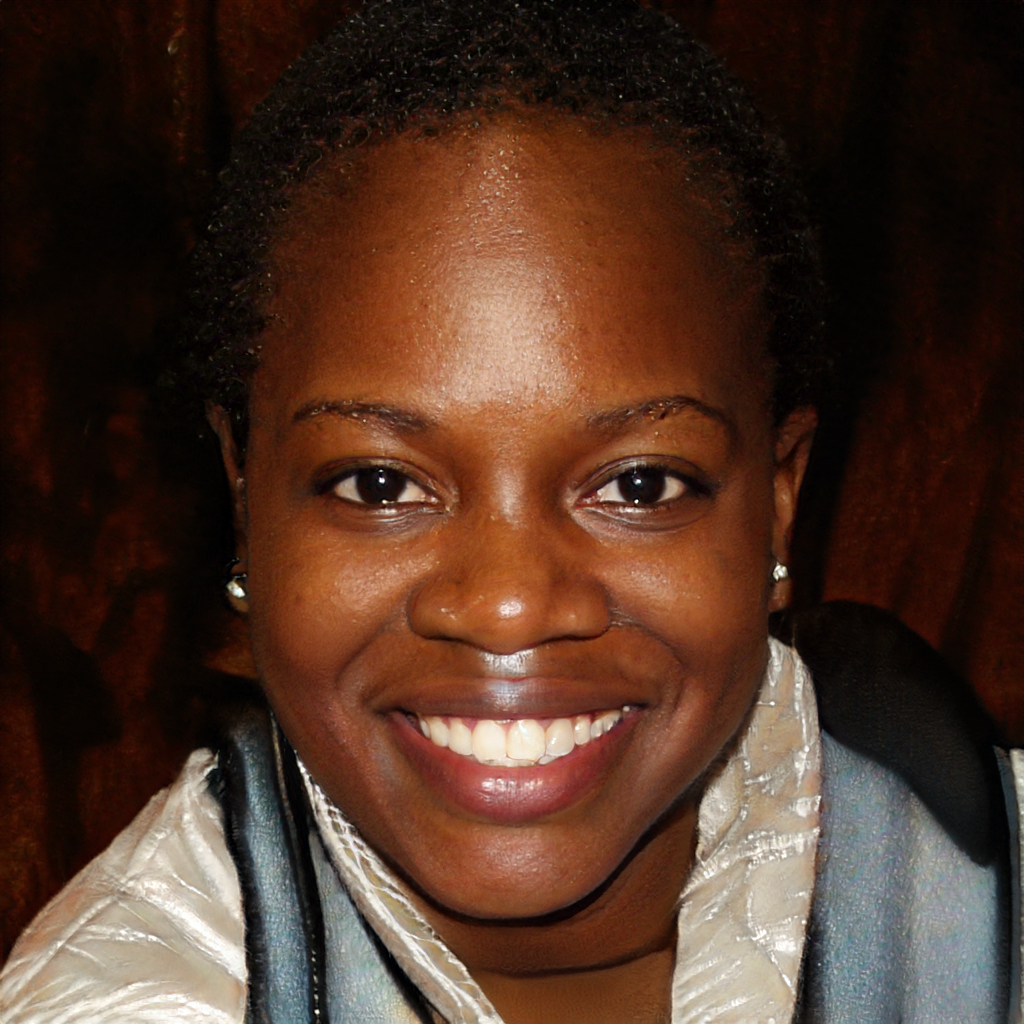
Gender: Female